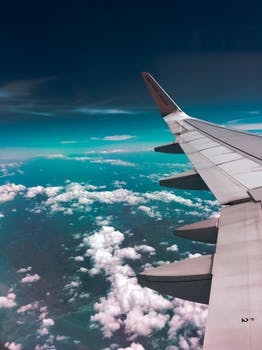
Label: No Watermark